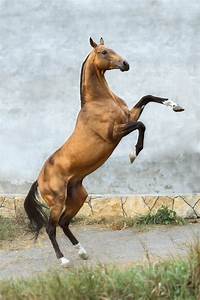
Label: horse